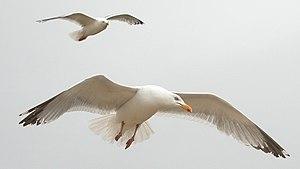
Un goéland argenté presque de face en vol quasi stationnaire à cause d’un vent de face.
Le Goéland argenté est une espèce d'oiseau de mer européen de taille moyenne de la famille des Laridae. Blanc à dos gris, il est génétiquement proche des autres goélands à tête blanche du genre Larus. Mâle et femelle sont presque identiques, mais le juvénile possède un plumage très différent et met quatre ans à acquérir son plumage d'adulte.